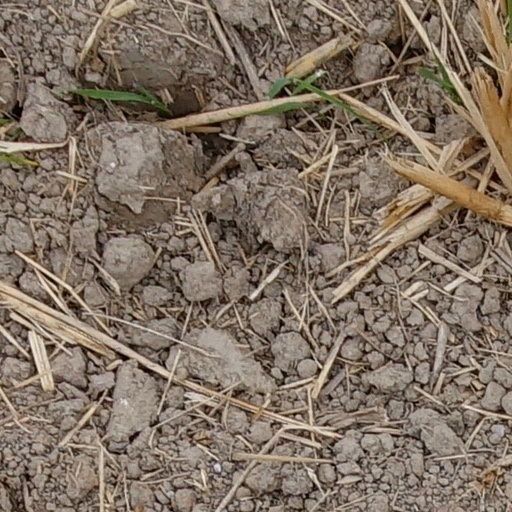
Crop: wheat